Ronald Zabala-Goetschel

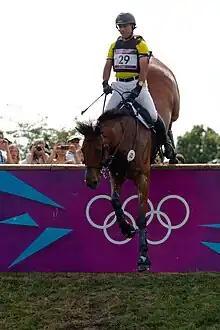
Ronald Zabala-Goetschel and Master Rose competing at the 2012 Summer Olympics in London.

Ronald Zabala-Goetschel (born 26 September 1966 in Quito) is an Ecuadorian equestrian. At the 2012 Summer Olympics he competed in the Individual eventing.